Rhein-Erft-Express

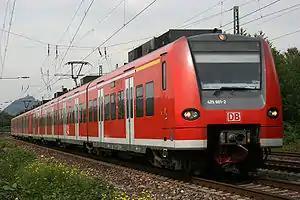
RE 8 near Unkel

The "Rhine-Erft-Express" runs from Mönchengladbach via the Cologne–Mönchengladbach line to Cologne, where it stops, despite its classification as a Regional-Express, at all stations. Near Grevenbroich it crosses the Erft river. In Cologne, it crosses the Rhine on the Hohenzollern Bridge and runs on the eastern bank via Porz (Rhein) to Troisdorf, where it runs on to the Right Rhine line. Between Menden (Rheinl) and Unkel it stops at all stations. Trains cross the Urmitz Railway Bridge over the Rhine via Koblenz Stadtmitte to Koblenz Hauptbahnhof.